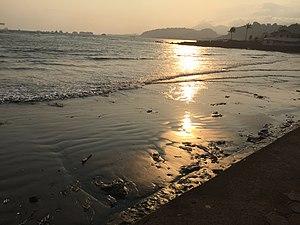
a view of Down beach Limbe at sunset in the South west region, Cameroon